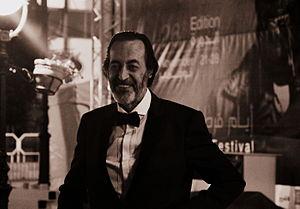
Hichem Rostom, acteur tunisien